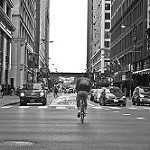
Label: B & W